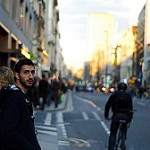
Label: street